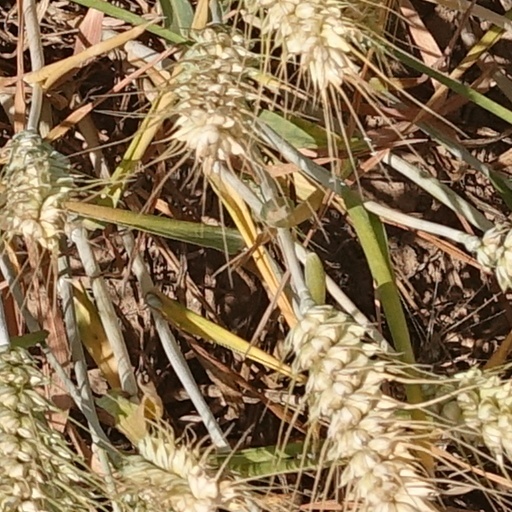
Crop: wheat